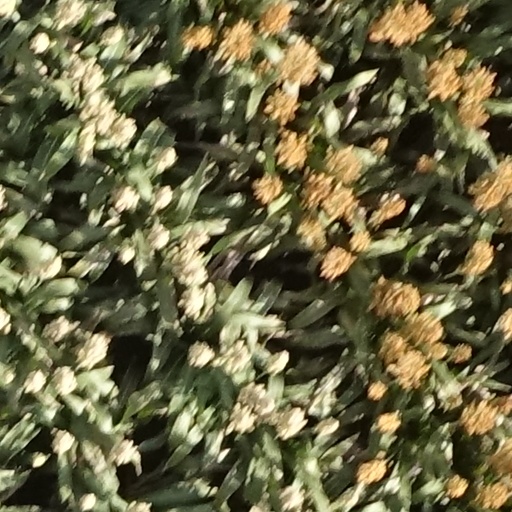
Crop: sorghum